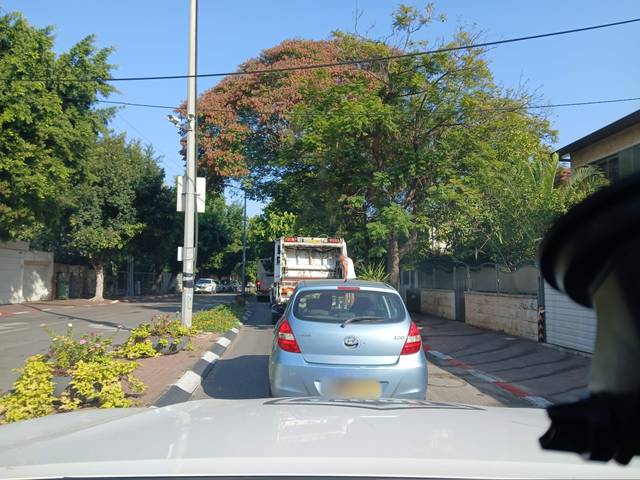
Region: Israel
Coordinates: 32.186, 34.883